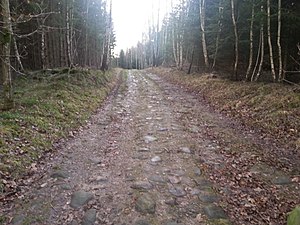
Nyrup Hegn / Kulturelle spor / Den gamle kongevej
Bevaret brolagt del af Kongevejen.
Nyrup Hegn er en mindre skov sydøst for Gurre by ca 5 km vest for Helsingør. Skoven er uden egentlige søer, men er præget af flere mindre tørvemoser, hvor der tidligere er blevet skåret tørv. Den nordlige del af Nyrup Hegn kaldes også Gurre Hegn.